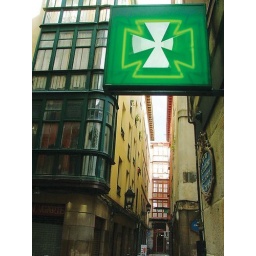
Pharmacy sign in side street